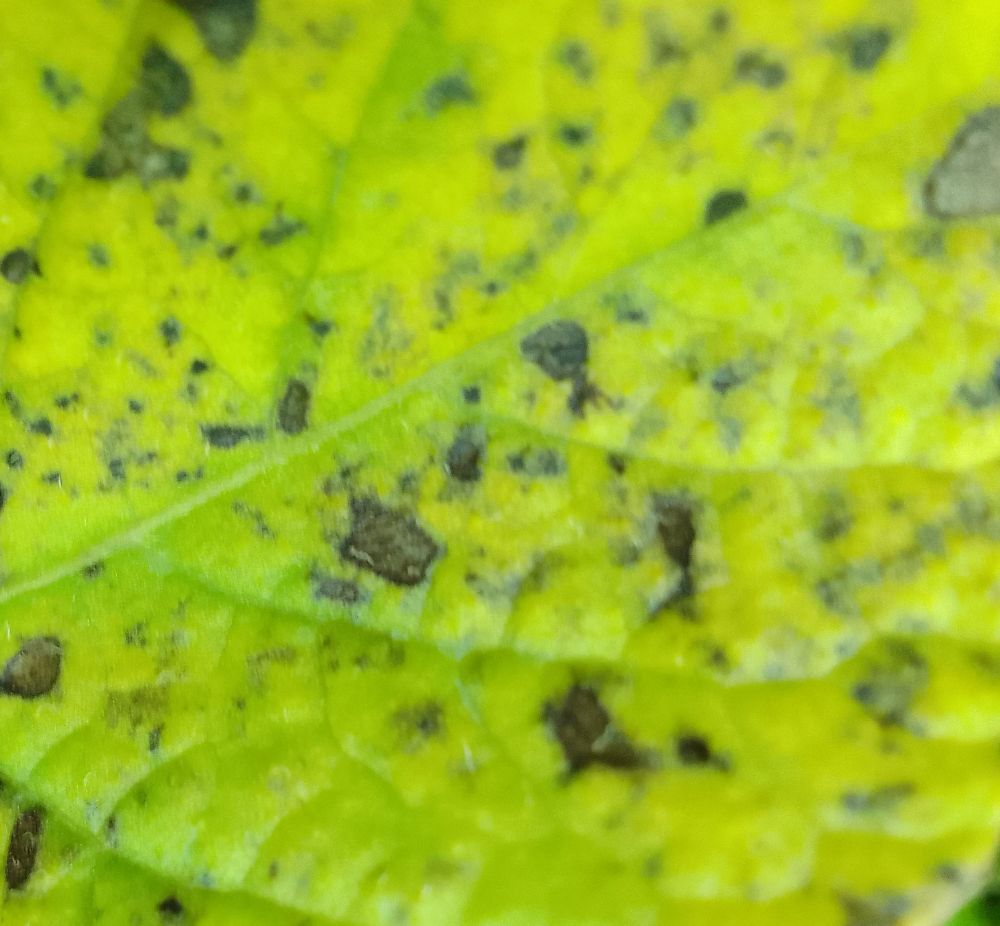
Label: Early blight